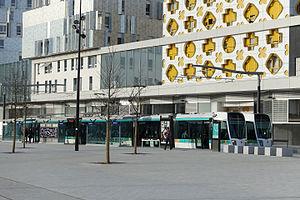
Station du tramway Rosa Parks
La gare Rosa-Parks, auparavant nommée Évangile en raison de sa situation à proximité de la rue de l'Évangile, est une gare française du nord-est parisien, sur la ligne E du RER, en limite des 18ᵉ et 19ᵉ arrondissements, à l'étude depuis les années 1990, mise en service le 13 décembre 2015. Elle se trouve à côté de la gare d'Est-Ceinture qui était une petite gare voyageurs située sur la ligne de Petite Ceinture.
L’entrepôt Macdonald est un ancien entrepôt situé sur le côté sud du boulevard Macdonald, dans le 19ᵉ arrondissement de Paris. À partir de 2010, il est en partie détruit et en partie reconverti pour faire place à des logements, bureaux et autres équipements.